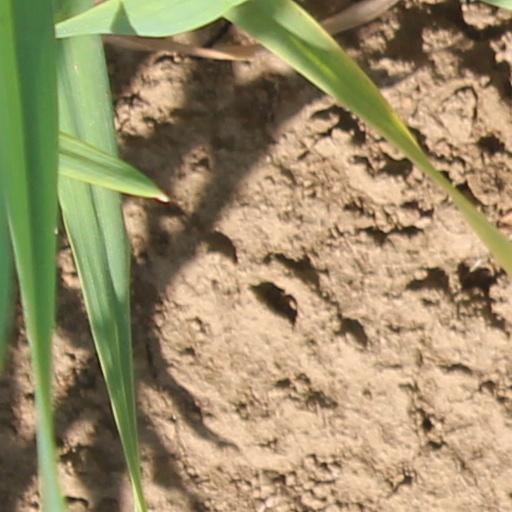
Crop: wheat